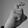
ASL letter: X